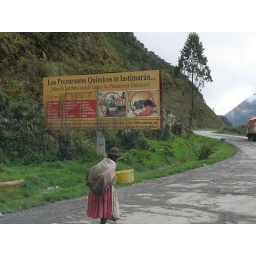
The road to Coroico - local woman walks past a sign warning against using coca for cocaine production